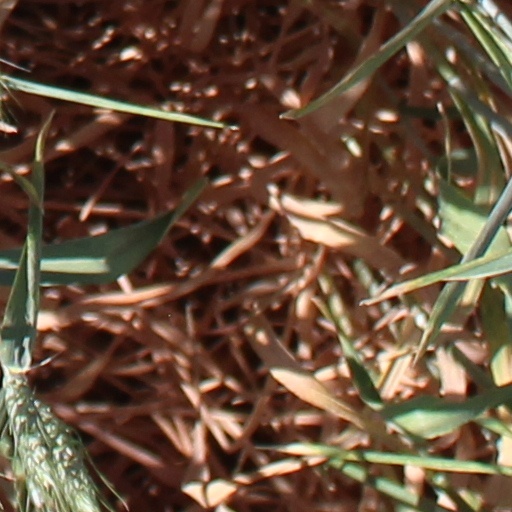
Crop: wheat